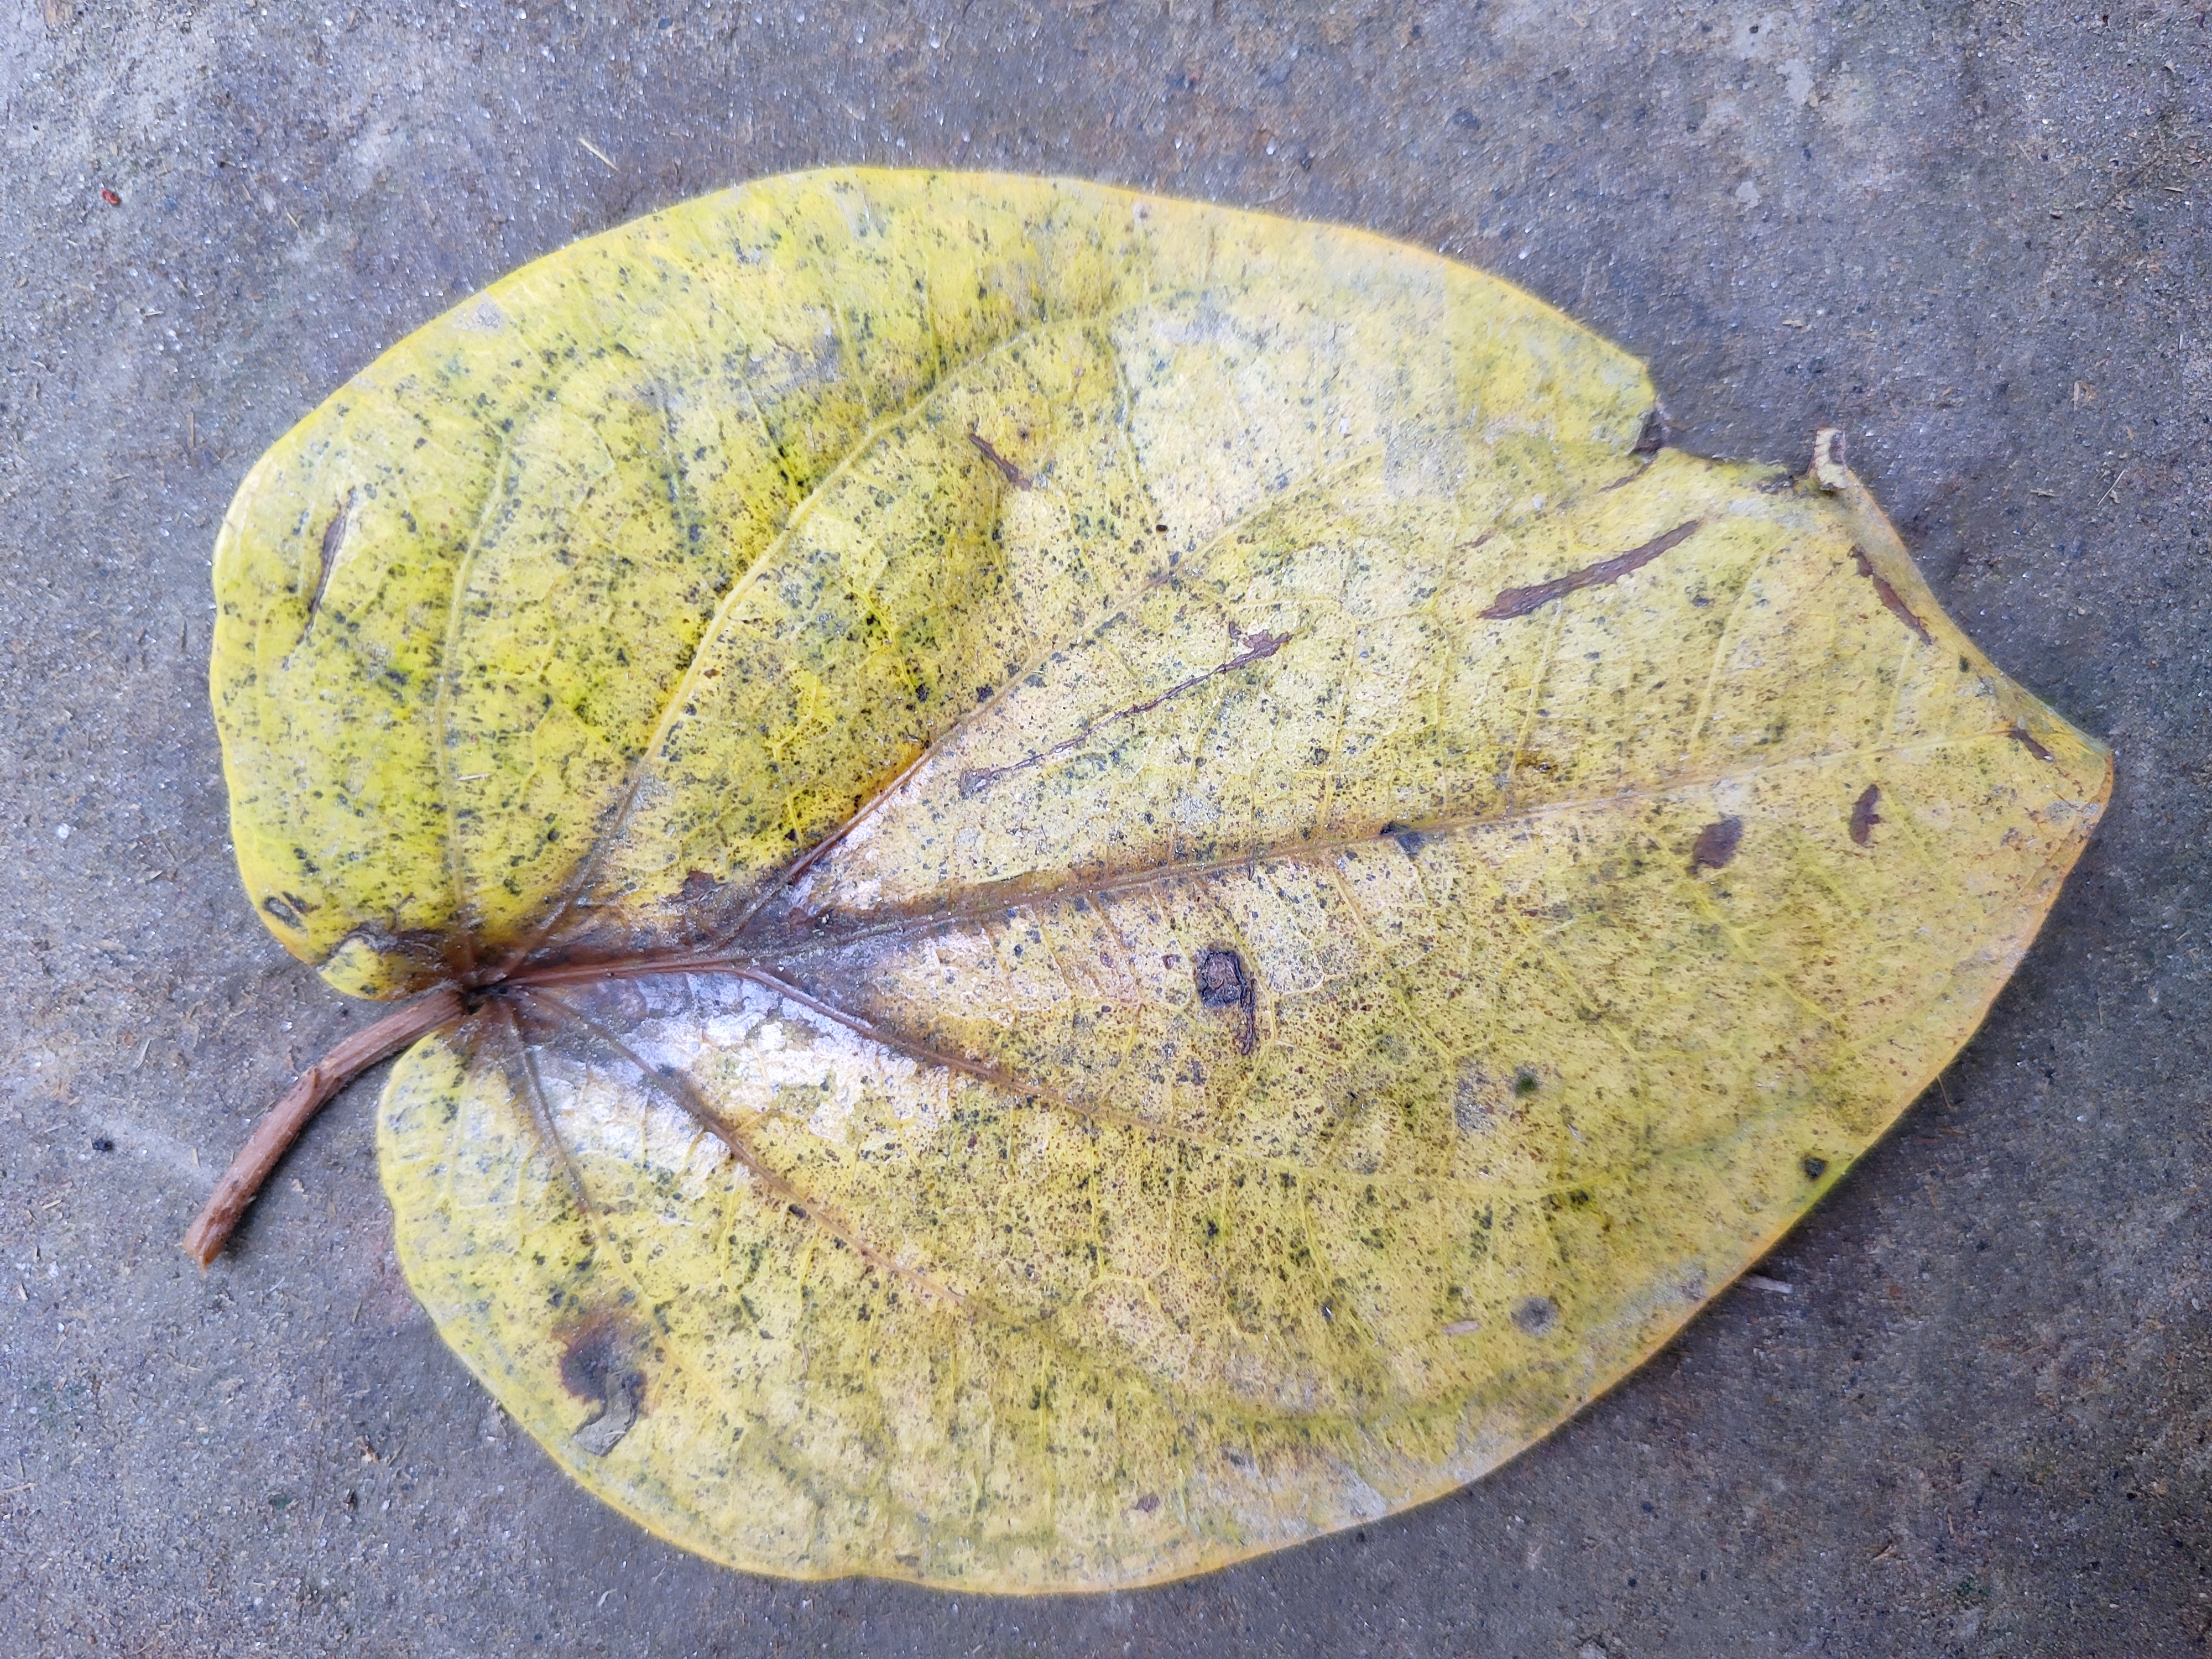
Label: Dried_Leaf